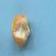
Maize quality: Good